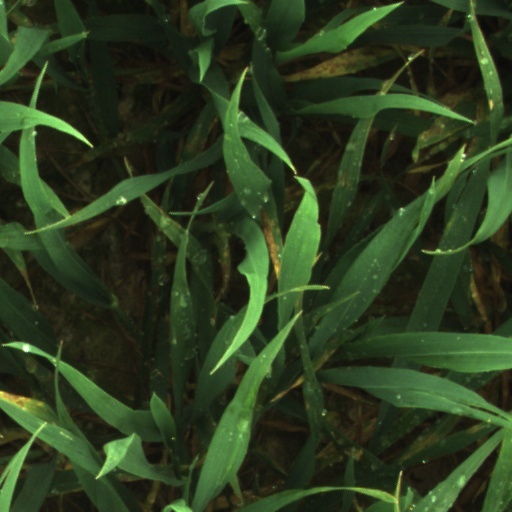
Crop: wheat